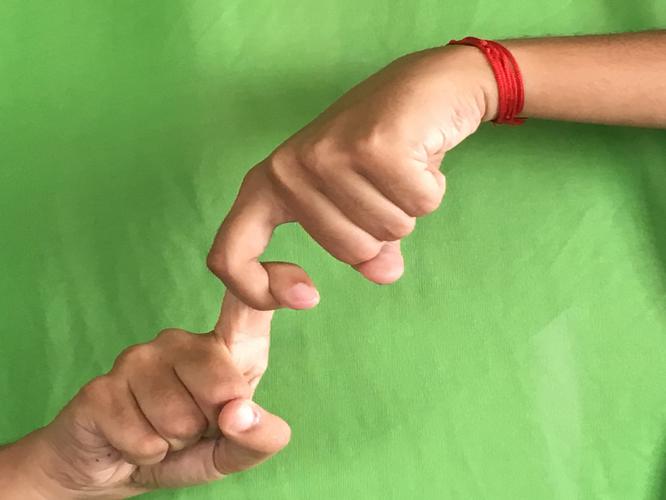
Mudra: Pasha
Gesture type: double_hand